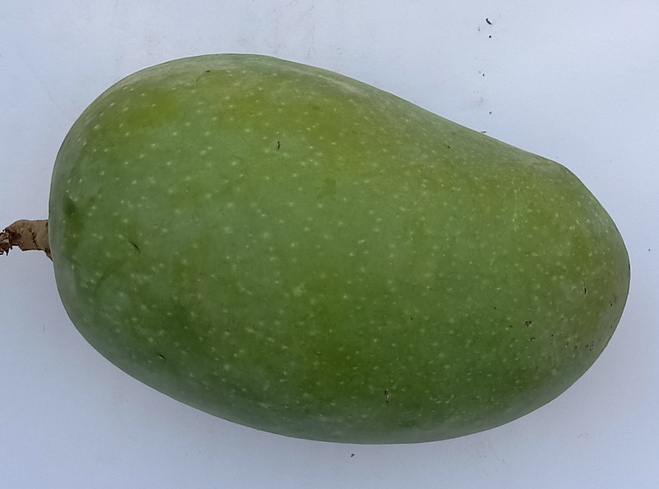
Mango variety: Chaunsa (Black)